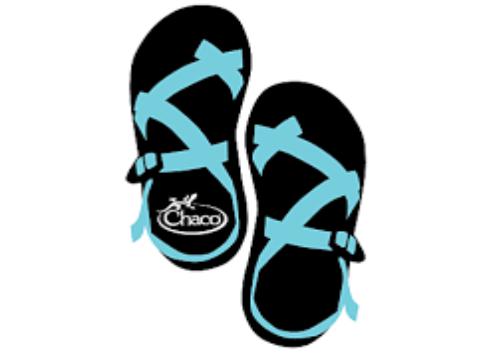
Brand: Chaco
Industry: Clothes